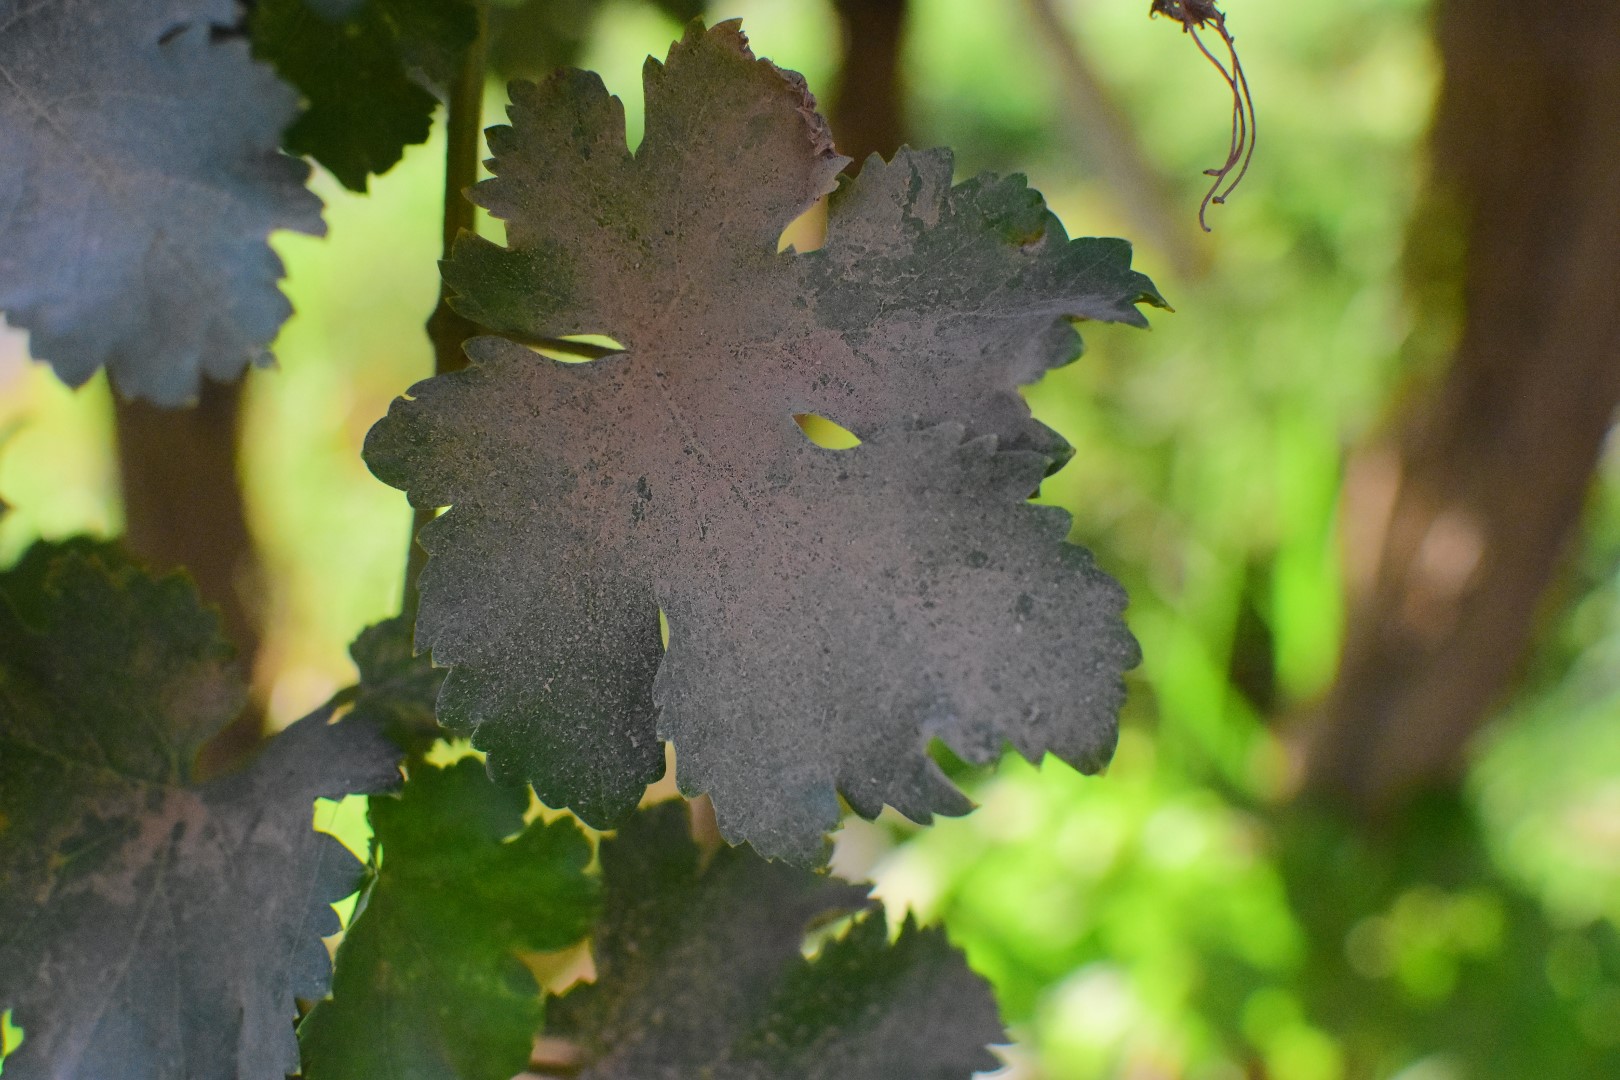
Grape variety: Deas Al-Annz